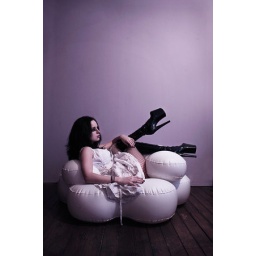
Jess. Boots are from puss in boots, dress is mine. Taken at her house, natural window light.